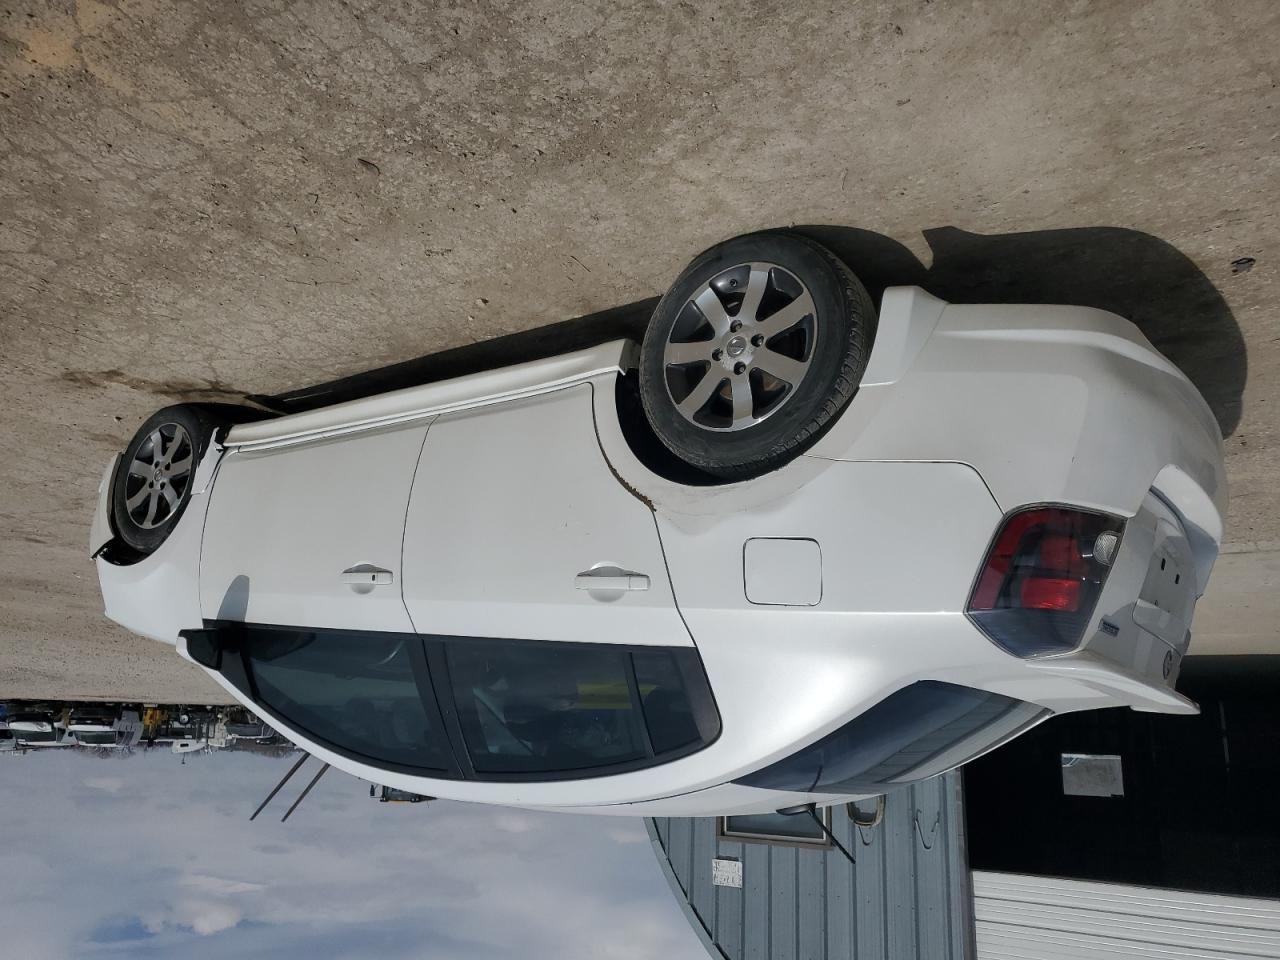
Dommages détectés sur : pare-choc avant, pare-choc arrière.
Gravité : mineur